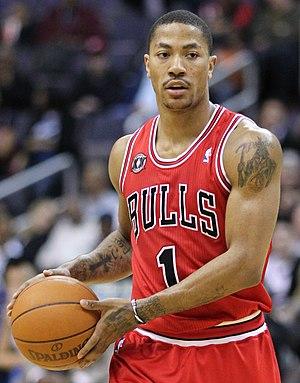
Chronologie du basket-ball